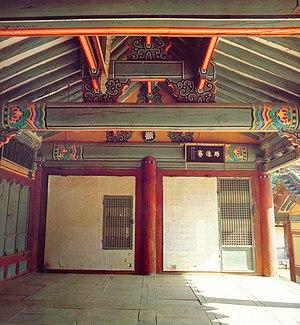
Oksan Seowon est une académie confucianiste située dans le village d’Oksan-ri d’Angang-eup dans le Sud-Est de la Corée. Elle a été fondée en 1574 par Yi Je-min, magistrat de Gyeongju, et les lettrés de la région pour servir d’autel et commémorer la mémoire de Yi Eon-jeok. Elle a été désigné site culturel n° 154.